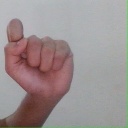
अक्षर: घ